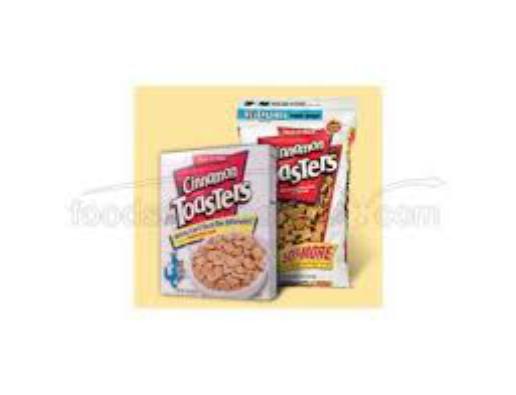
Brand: Cinnamon Toasters
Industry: Food